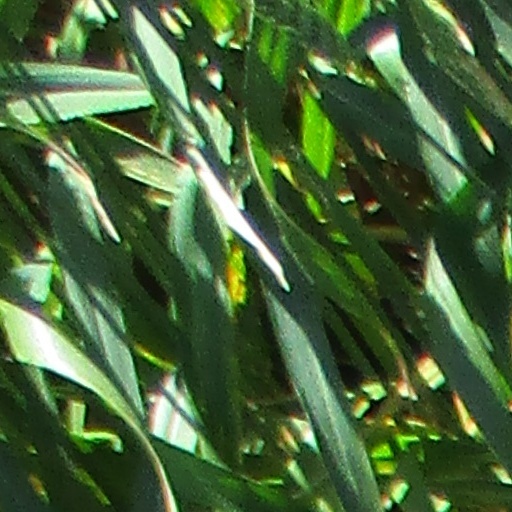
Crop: wheat